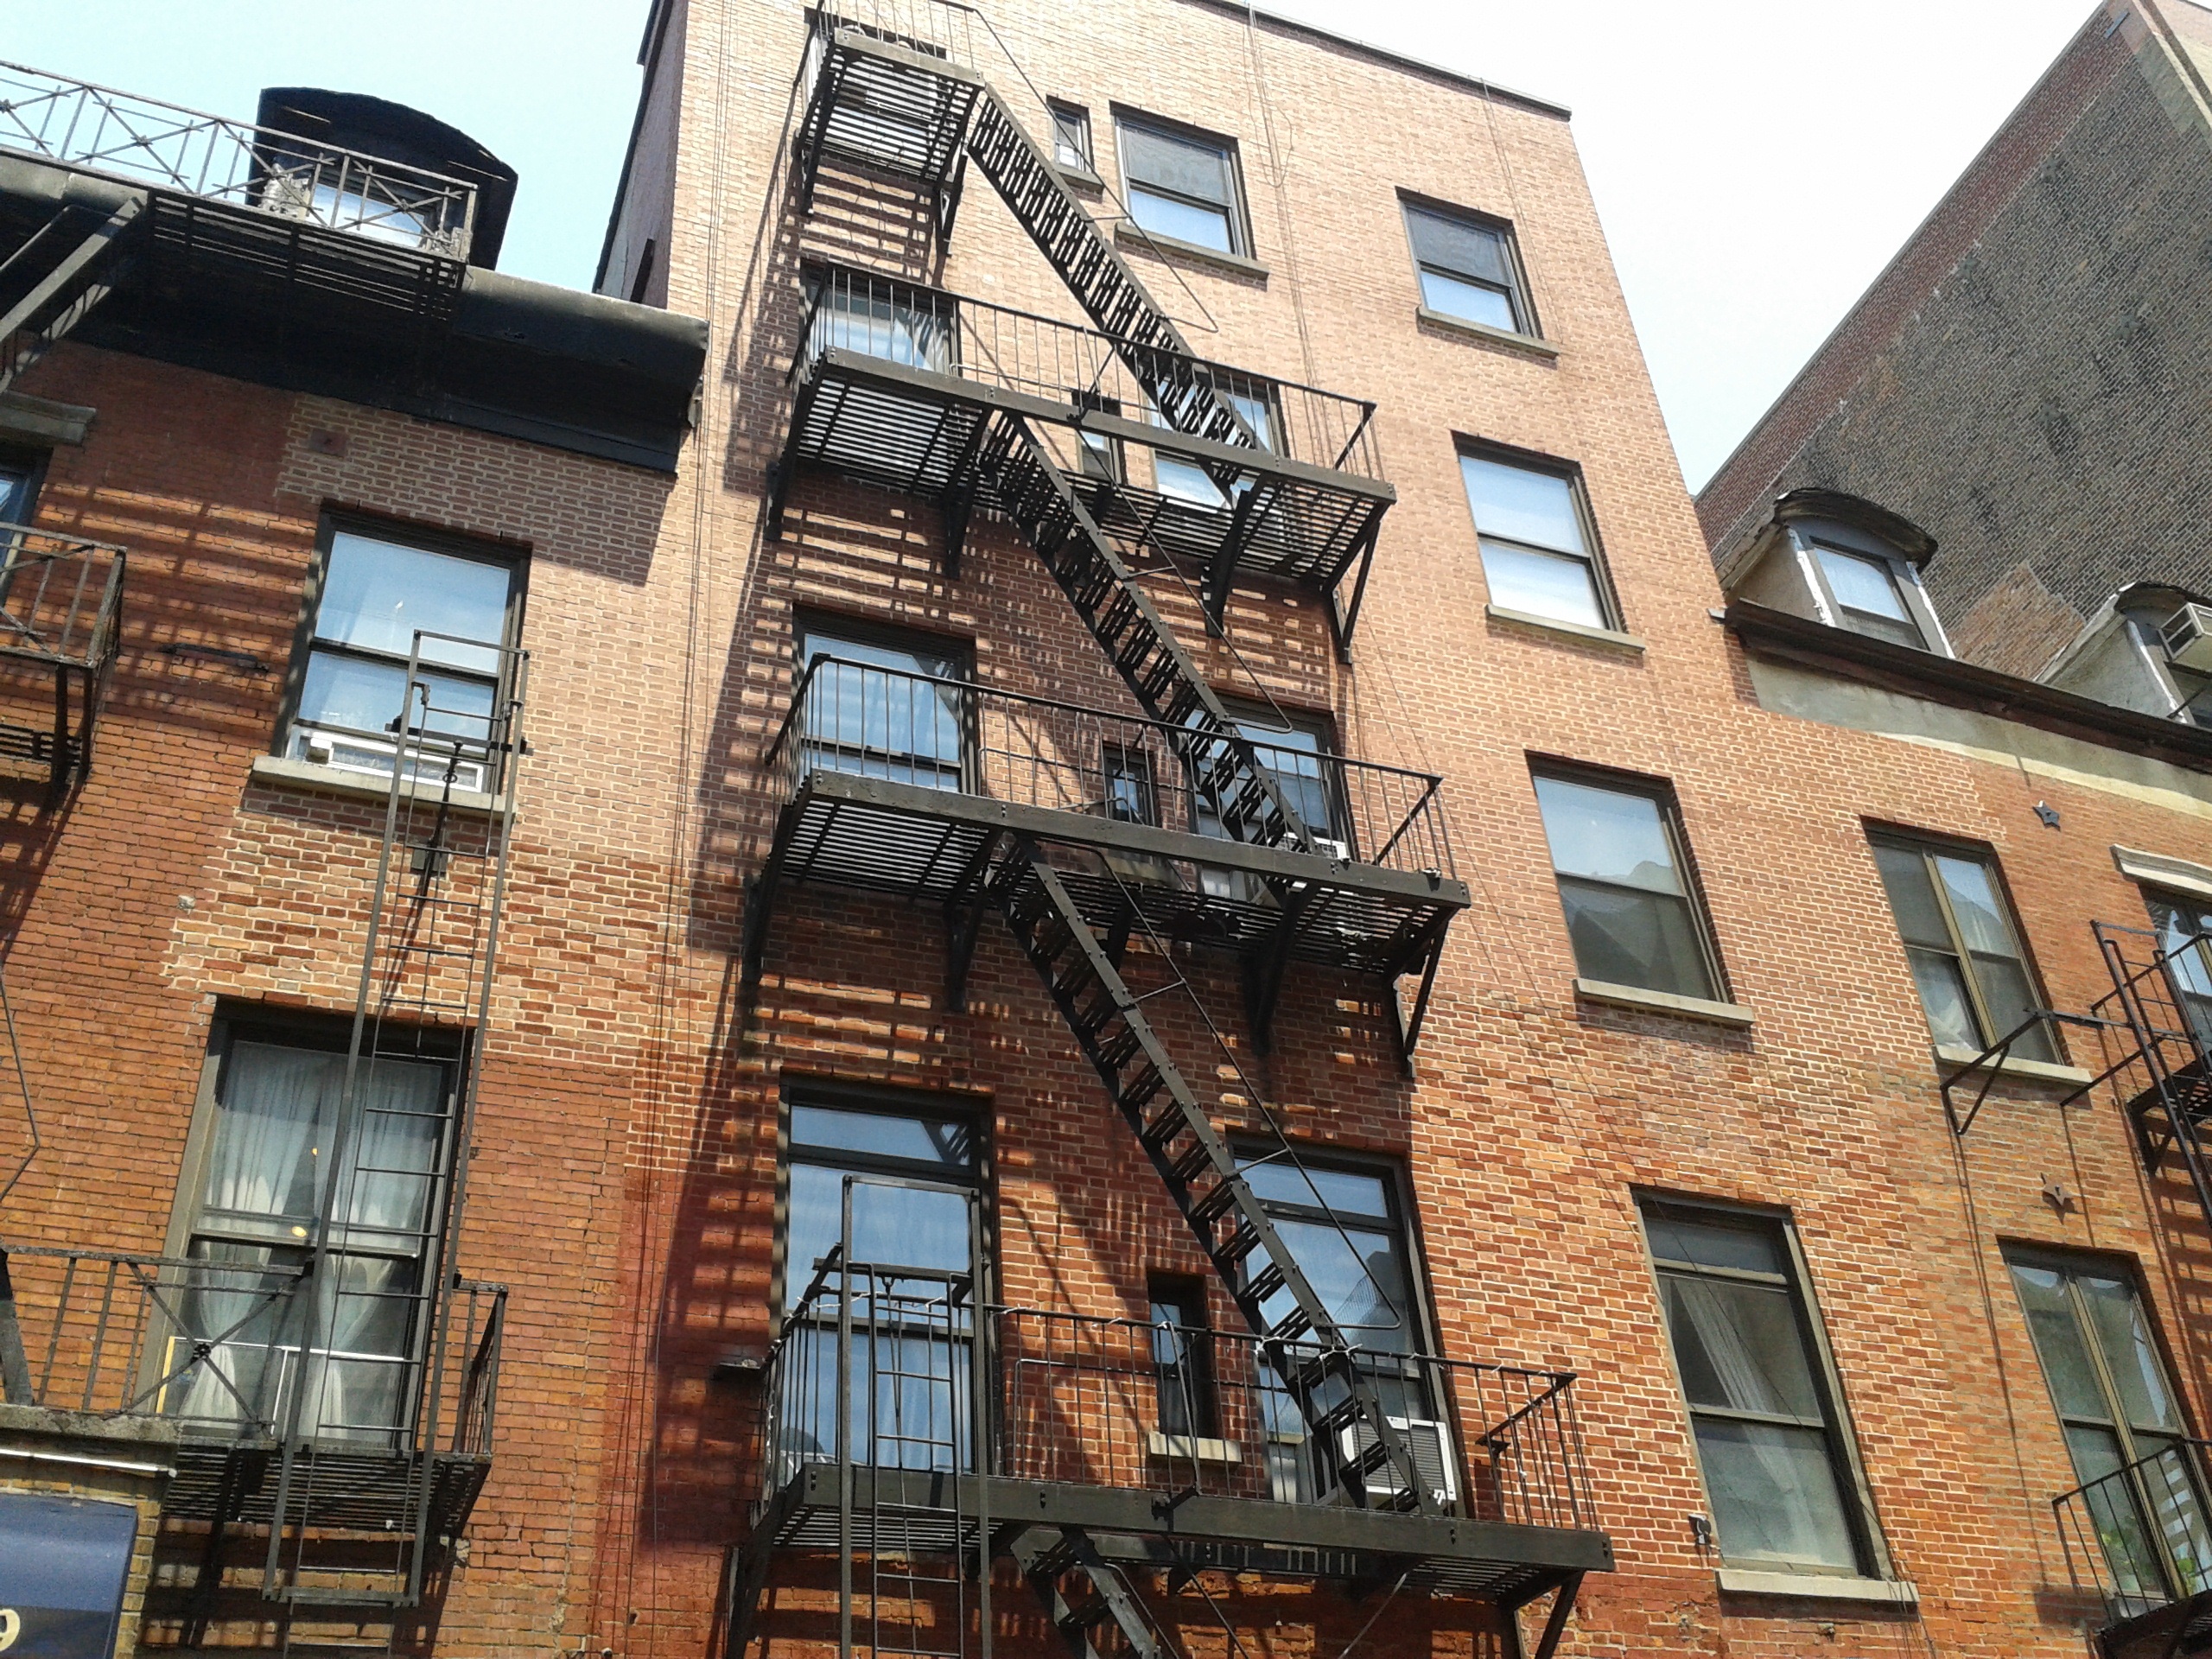
architecture, house, window, town, roof, building, home, urban, new york, manhattan, downtown, suburb, nyc, cottage, facade, property, apartment, ladder, estate, soho, condominium, neighbourhood, urban area, residential area